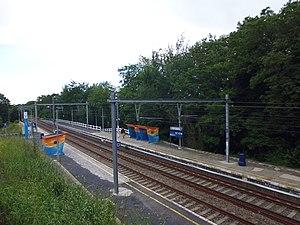
Gare de Moensberg vue depuis la rue éponyme.
La gare de Moensberg est une gare ferroviaire belge de la ligne 26, de Schaerbeek à Hal, située dans le quartier Saint-Job à Uccle dans la région de Bruxelles-Capitale. C'est l'une des cinq gares de la commune.